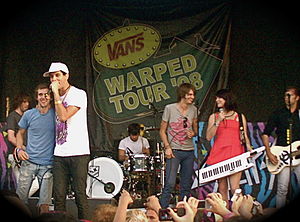
Cobra Starship
Cobra Starship slog igennem i 2006, da de havde et hit med singlen Bring It fra soundtracket til filmen Snakes On A Plane med Samuel L. Jackson. Nummeret var også at finde på bandets debutalbum While the City Sleeps, We Rule the Streets fra samme år.